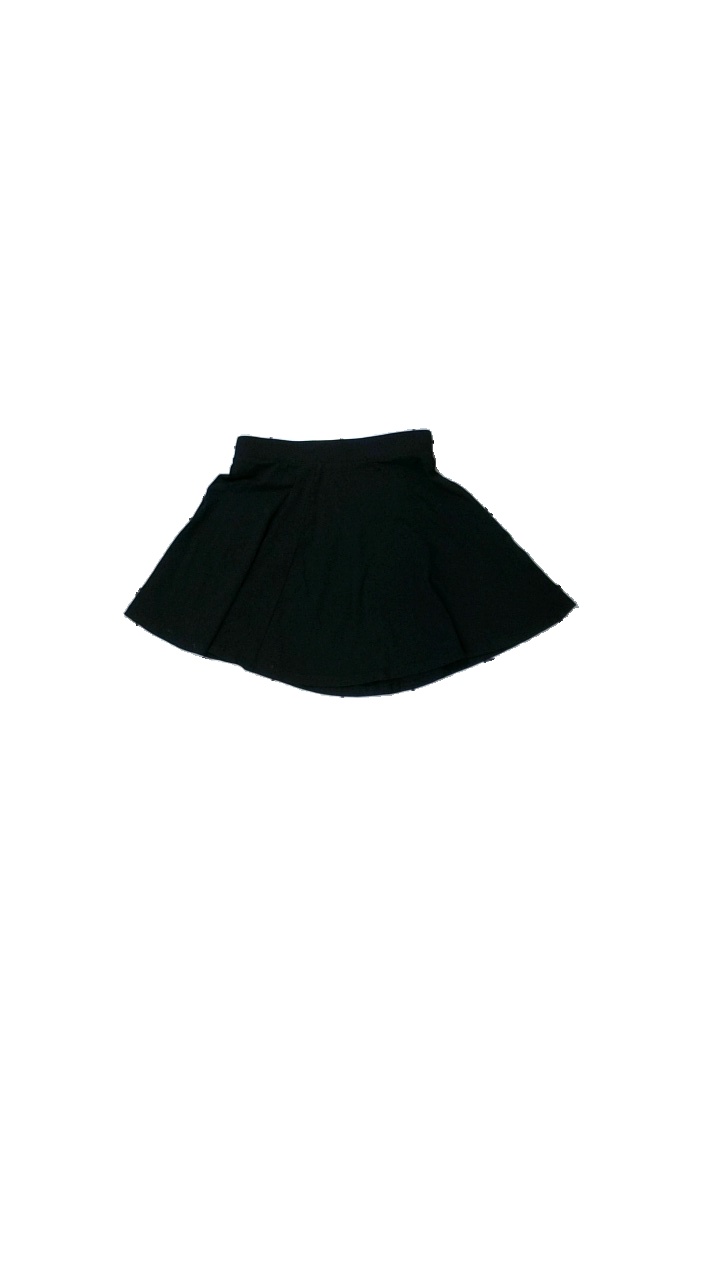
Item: Skirt (Children)
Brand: H&m
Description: Svart kjol
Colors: Black
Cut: Regular
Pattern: Other
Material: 100% bomull
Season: All
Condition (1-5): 4
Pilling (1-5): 5
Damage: smuts fläckar
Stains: Minor
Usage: Export
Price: <50